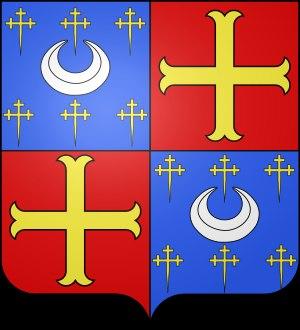
Montrésor est une commune française du département d'Indre-et-Loire en région Centre-Val de Loire.
Jean V de Bueil, selon la généalogie traditionnelle, ou Jean (VI) dans la généalogie des Bueil rénovée par R. C. Famiglietti, est chevalier, capitaine de Tours, amiral de France, comte de Sancerre, sire d'Aubijoux et de Vailly-sur-Sauldre par sa mère, seigneur de Bueil, de Château-en-Anjou, de Vaujours, de Courcillon, de Château-Fromont par l'héritage des Bueil, de St-Christophe, de Montrésor, de Saint-Calais par les acquisitions réalisées par ses père ou grand-père, seigneur d'Ussé, vicomte de Carentan par la faveur royale.